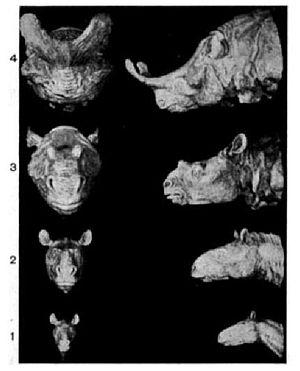
Le terme d'éclipse du darwinisme, popularisé par Julian Huxley, désigne une phase de l'histoire de la biologie pendant laquelle le principe de l'évolution était largement admis, mais pas la sélection naturelle en tant que mécanisme explicatif. Des historiens des sciences, tel Peter Bowler, ont utilisé l'expression pour désigner une période s'étendant à peu près de 1880 à 1920, durant laquelle les théories alternatives à la sélection naturelle sont étudiées en détail, de nombreux biologistes voyant dans la sélection naturelle une supposition hâtive de Charles Darwin ou minimisant son importance. L'expression alternative « interphase du darwinisme » a été proposée, le terme d'éclipse pouvant laisser penser, à tort, qu'une période d'intense recherche darwinienne l'avait précédée.
Le concept de pensée évolutionniste, selon lequel les espèces évoluent au cours du temps, remonte à l'Antiquité, dans les idées des Grecs, des Romains, des Chinois, de même que dans la science islamique du Moyen Âge. Cependant, jusqu'au XVIIIᵉ siècle, la pensée biologique occidentale était dominée par l'essentialisme selon lequel les espèces possédaient des caractéristiques inaltérables. Cette vision changea lors du siècle des Lumières lorsque la vision mécanique se développa dans les sciences naturelles à partir des sciences physiques. Les naturalistes commencèrent à se pencher sur la variabilité des espèces. L'émergence de la paléontologie et son concept d'extinction affaiblit un peu plus la vision statique de la nature. Au début du XIXᵉ siècle, Lamarck proposa sa théorie transformiste, la première formulation scientifique de la théorie de l'évolution.
Eotitanops est un genre de périssodactyles rattaché à la famille des Brontotheriidae. Il peuplait les sous-bois des forêts d'Asie où il apparut à l'Éocène inférieur et d'Amérique du Nord qu'il colonisa à l'Éocène moyen bénéficiant du réchauffement climatique de l'Optimum climatique de l'Éocène. Il mesurait 45 cm au garrot. Il disparut des deux continents à la même époque.